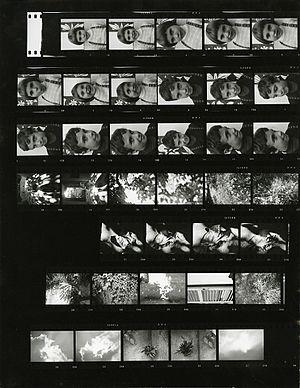
Un tirage contact est une opération photographique qui permet d'obtenir sur papier photosensible la version positive d'un négatif. Il est réalisé sans agrandisseur, en posant le négatif développé directement au contact du papier photographique, et en éclairant l'ensemble. Les images ainsi obtenues ont alors exactement les dimensions des images du négatif.